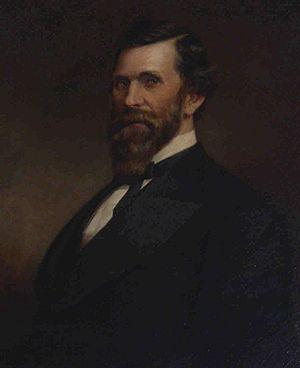
Le New Hampshire élit deux membres du Sénat des États-Unis : un sénateur de classe 2 et un sénateur de classe 3.